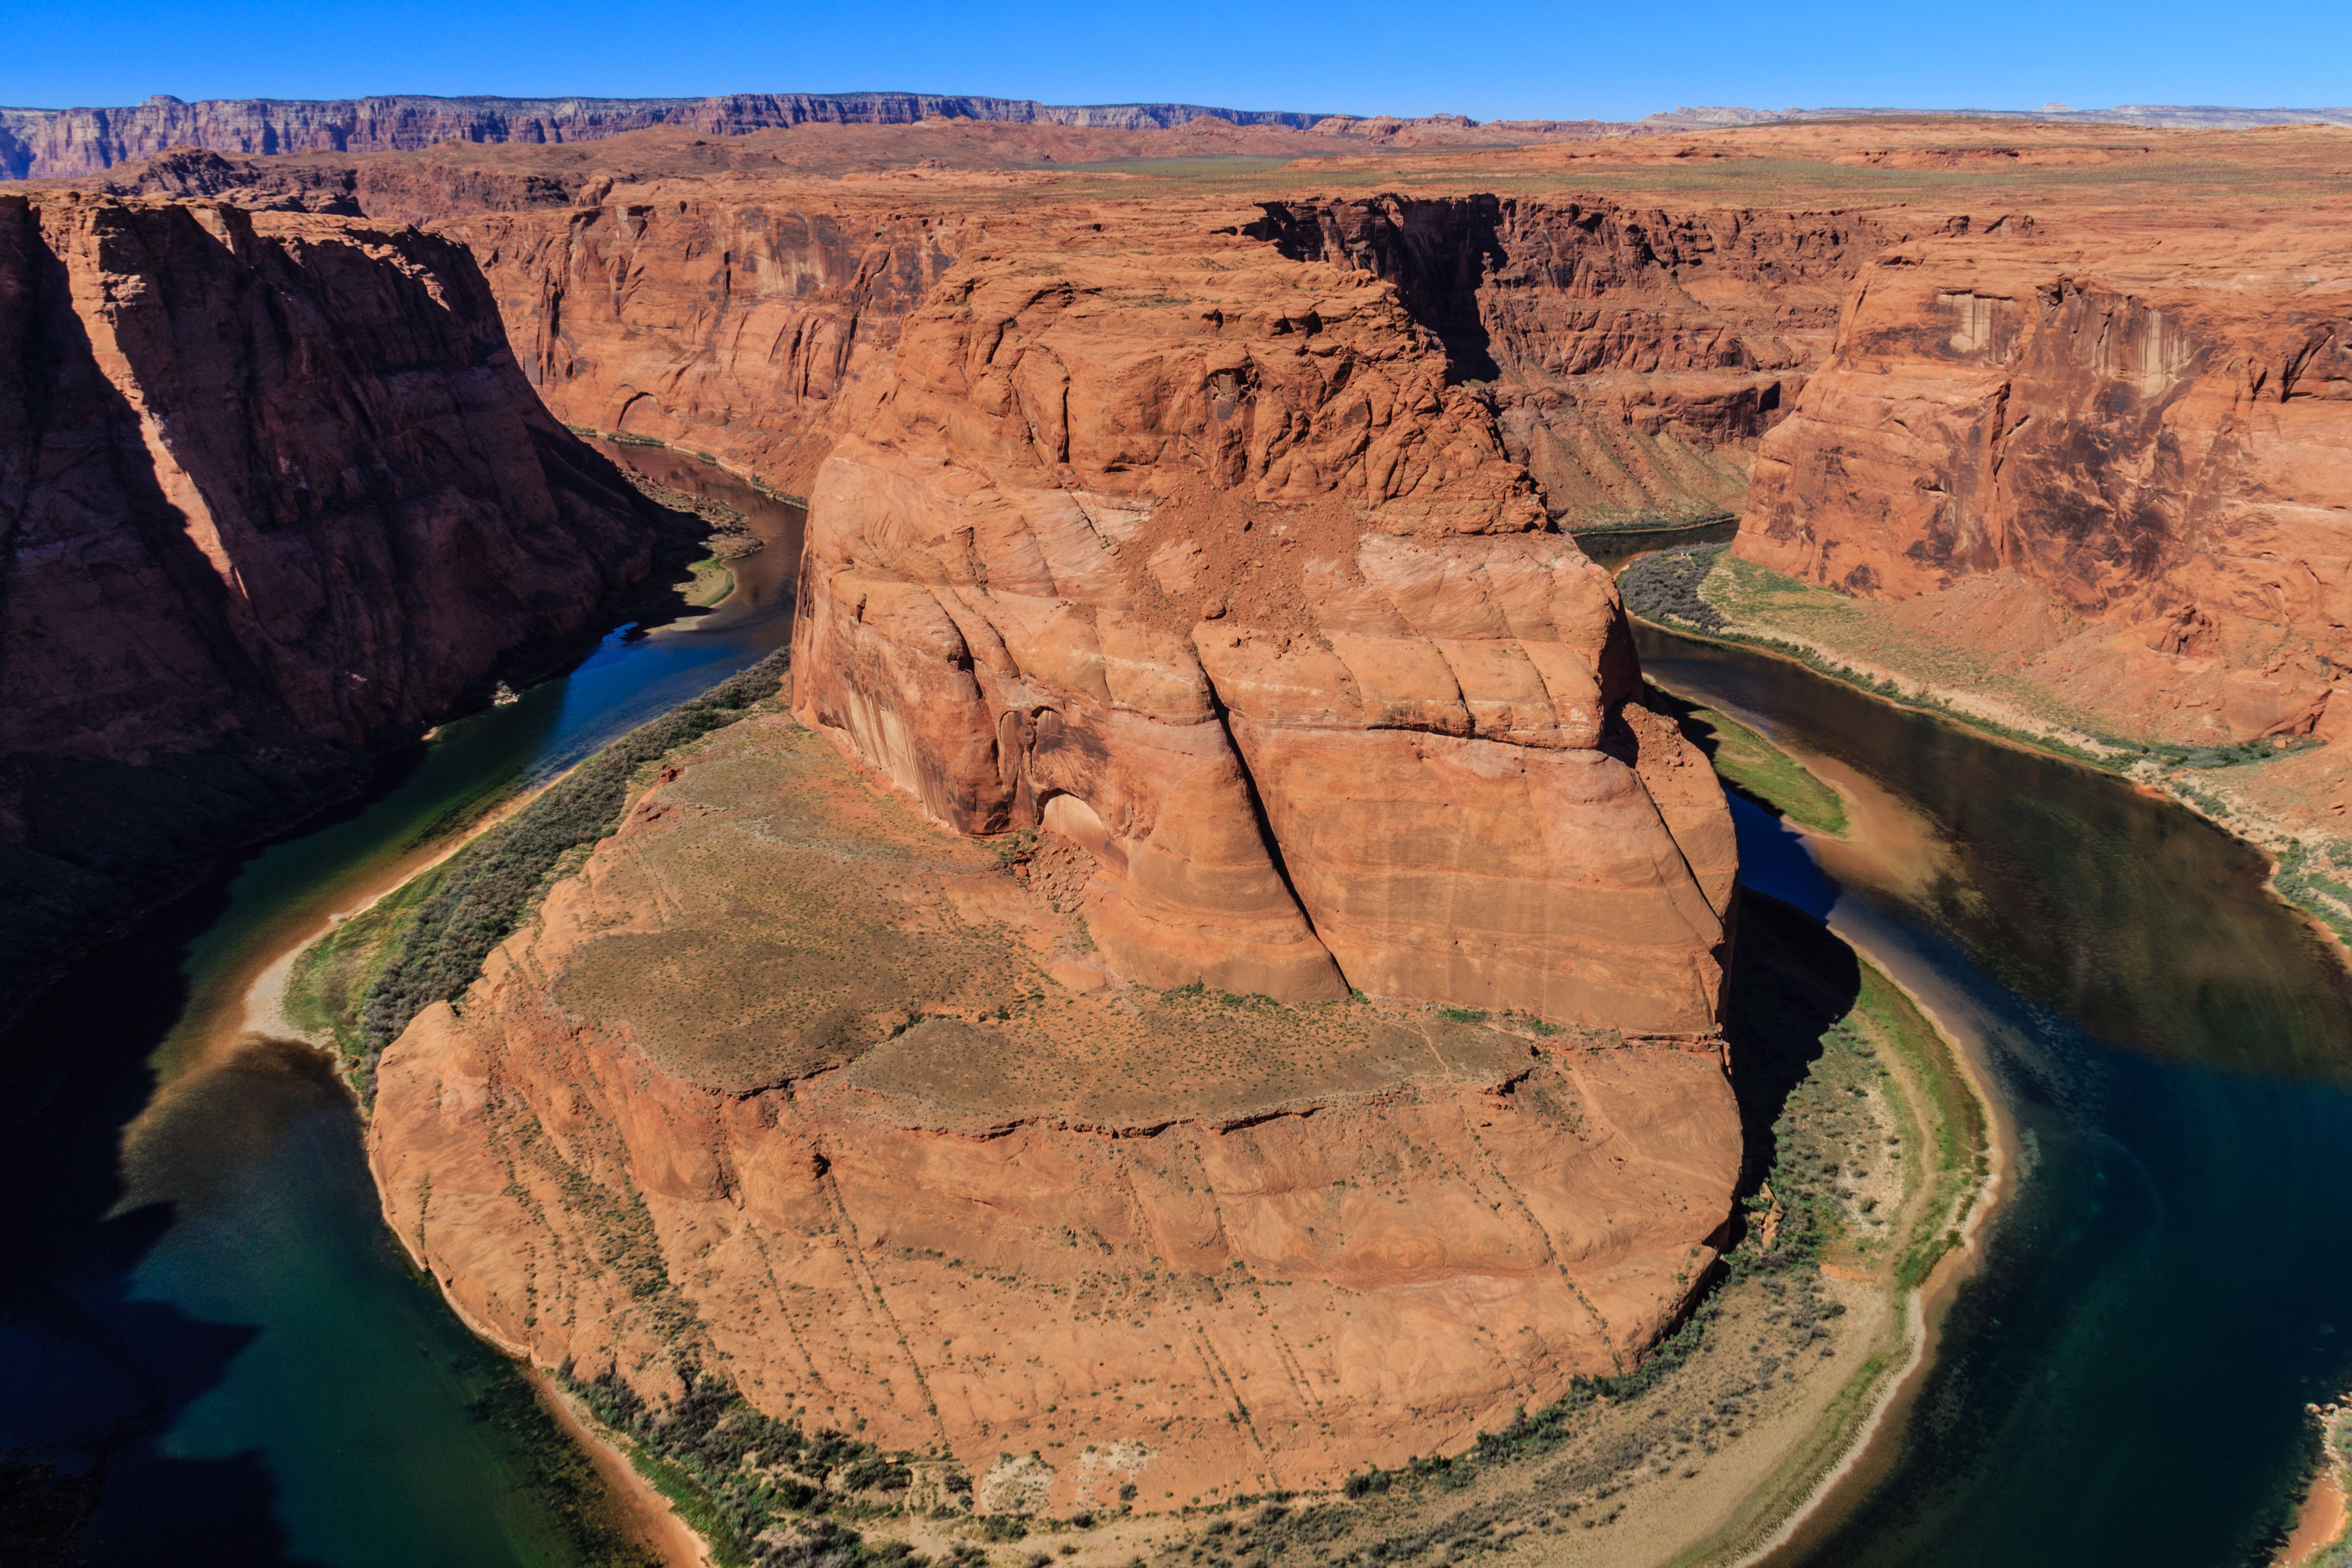
formation, cliff, arch, usa, gorge, canyon, terrain, geology, badlands, wadi, meander, landform, colorado river, geographical feature